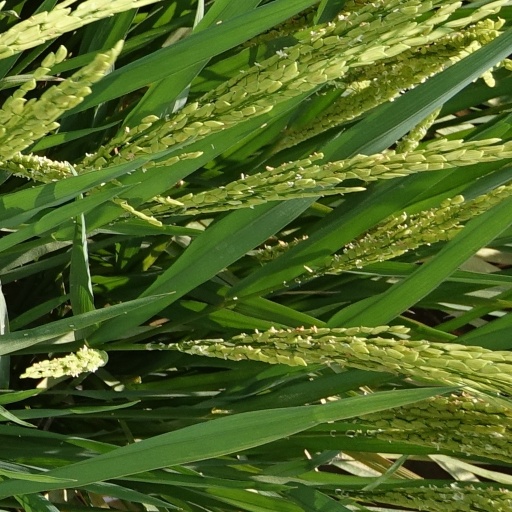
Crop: rice